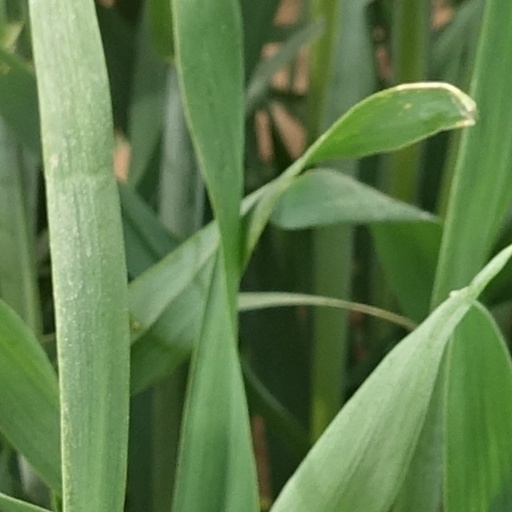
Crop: wheat